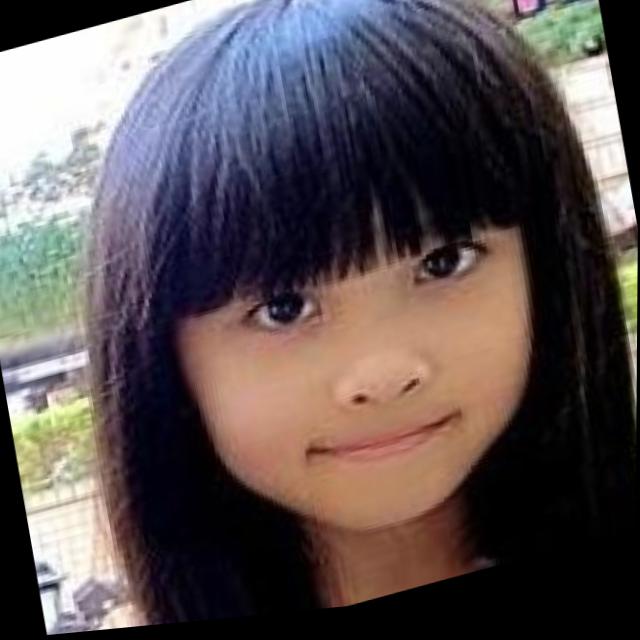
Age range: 0-12